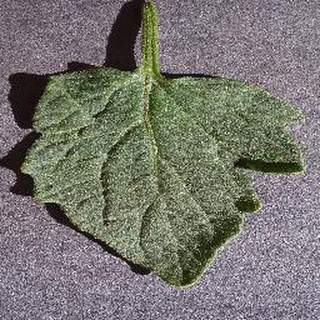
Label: healthy_tomato